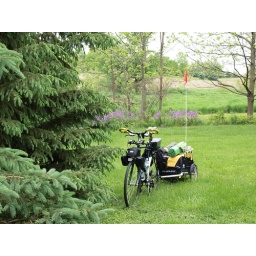
Nashbar touring bike with butterfly bars in full touring dress with Burley Nomad trailer